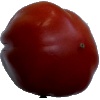
Label: tomato_heart